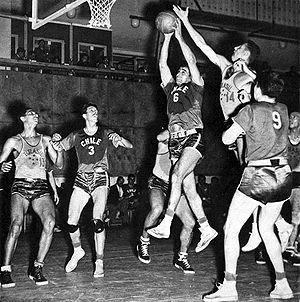
Résultats du tournoi de basket-ball aux Jeux olympiques d'été de 1952 à Helsinki.
Juan José Gallo, né le 18 octobre 1924, à Iquique, au Chili et décédé le 10 juin 2003, est un ancien joueur chilien de basket-ball.
L'équipe du Chili de basket-ball est la sélection des meilleurs joueurs chiliens de basket-ball. Elle est placée sous l'égide de la Fédération chilienne de basket-ball.
Eduardo Cordero, né le 12 septembre 1921 à Iquique, au Chili et mort en septembre 1991 à Valparaíso, est un joueur chilien de basket-ball.
L'équipe du Brésil de basket-ball est la sélection des meilleurs joueurs brésiliens de basket-ball. Elle est placée sous l'égide de la Confédération brésilienne de basket-ball.